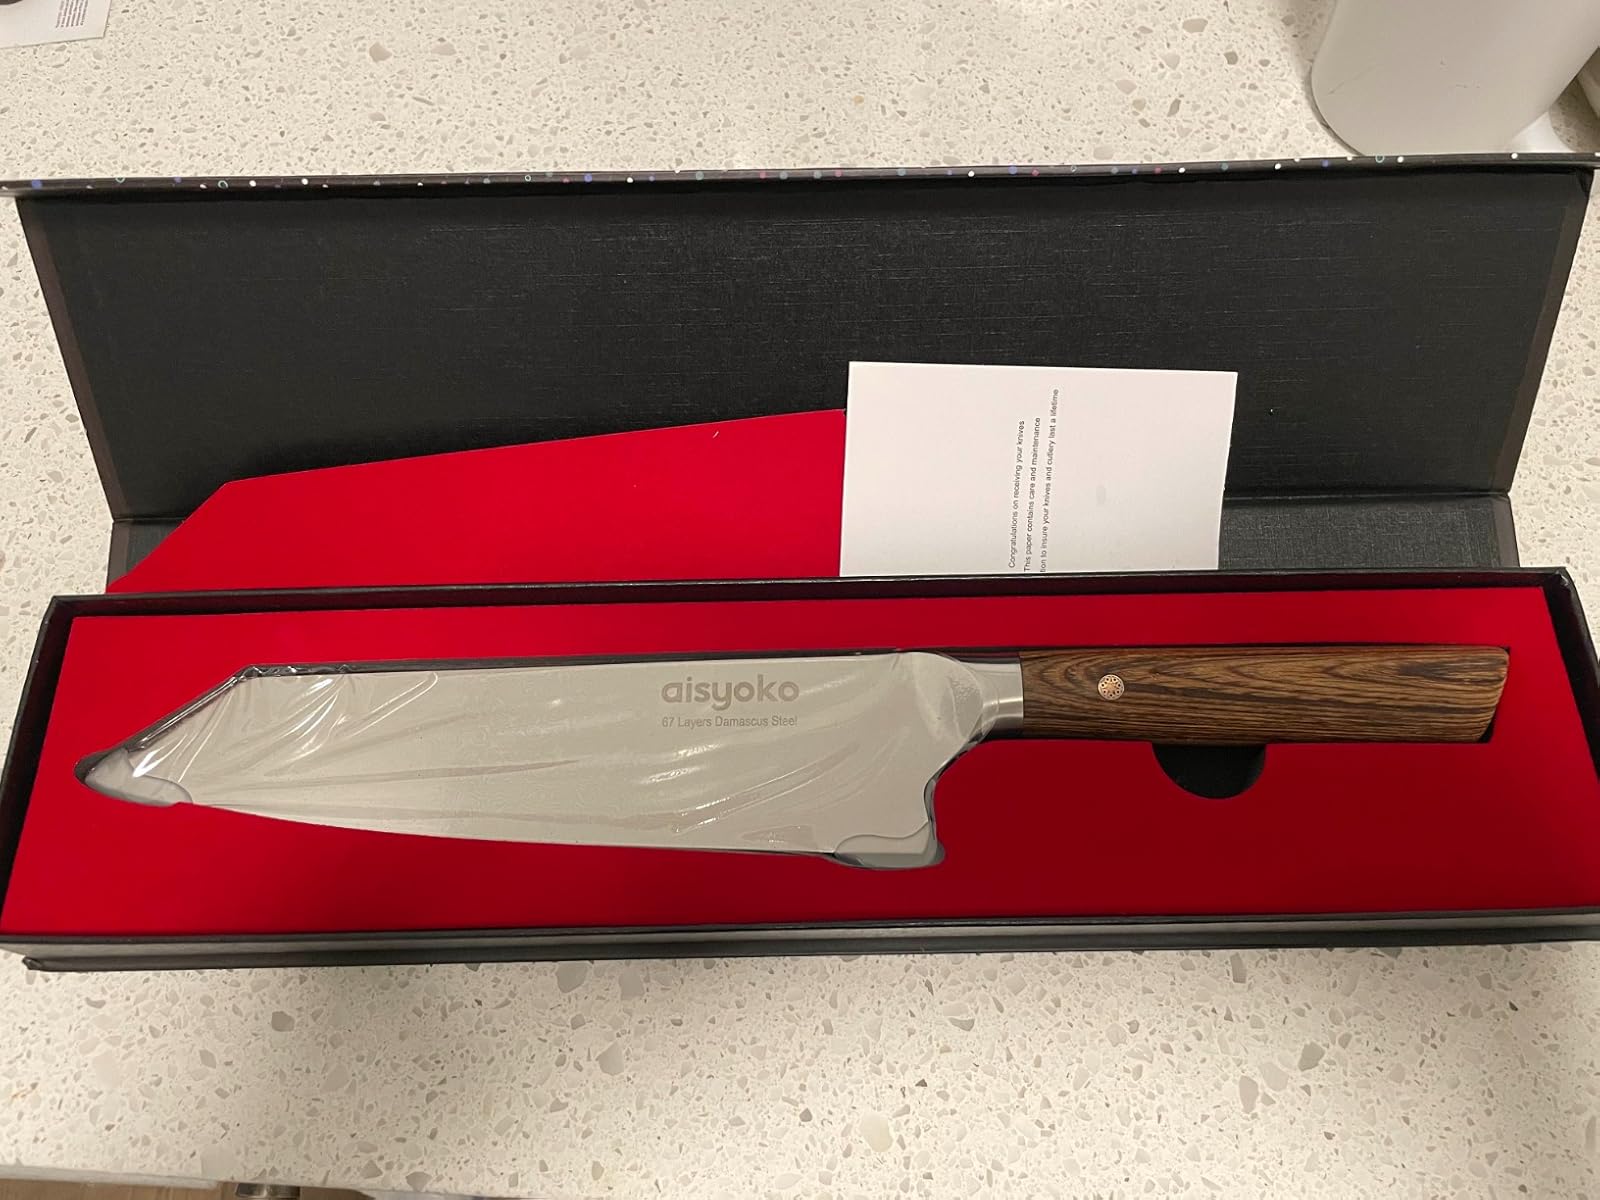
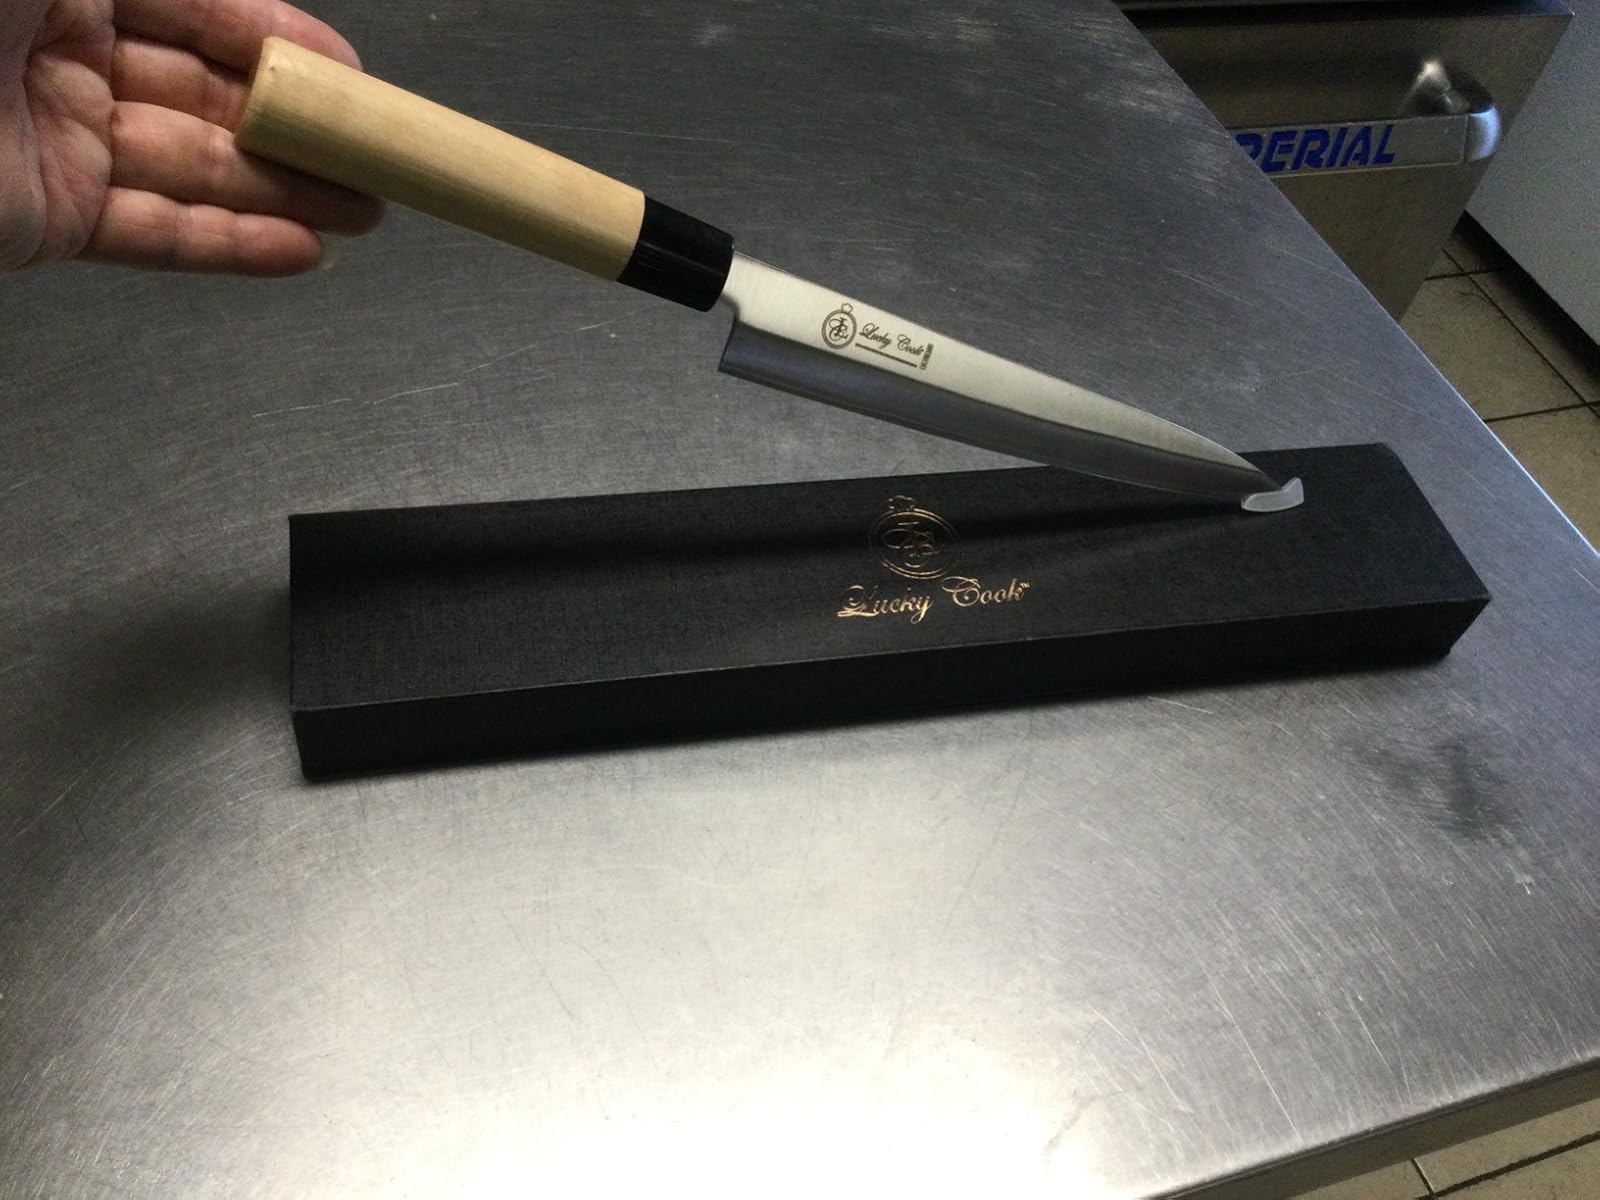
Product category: items_knife
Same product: no